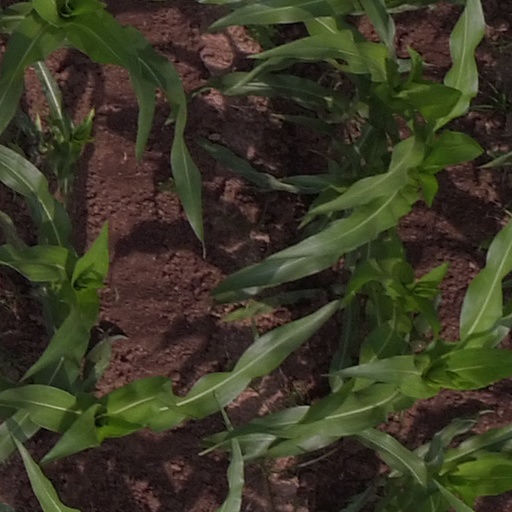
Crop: maize; corn